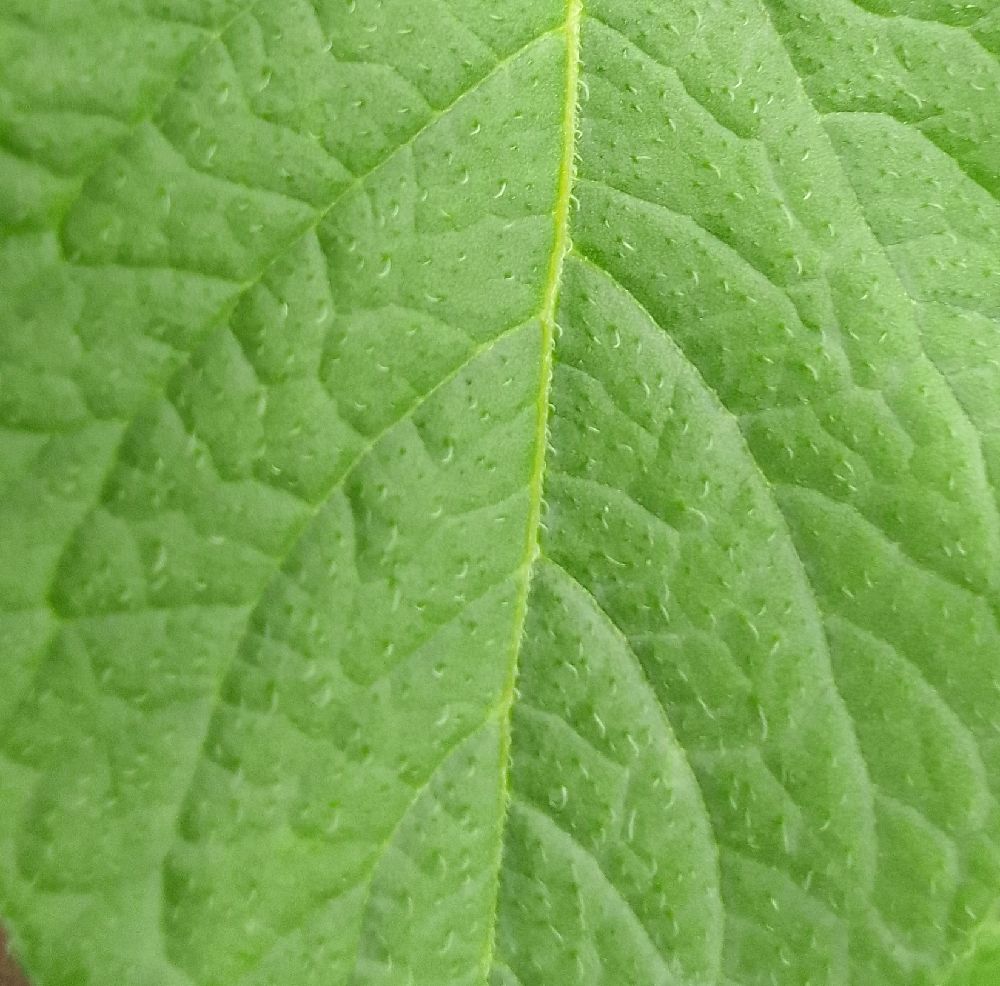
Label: Healthy